SS Östanå II

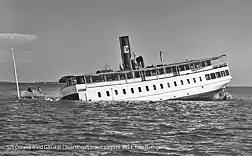
Östanå during sinking.

On the 18 August 1951, the "Östanå II" went aground on a trip from Svartlöga to Stockholm and started to take on water. All the passengers and crew were safely evacuated, and three days later the vessel was salvaged. However she was not repaired, and the following year she was sold for scrap, and taken in tow for a journey to a scrapyard in Newcastle upon Tyne in England. Whilst crossing the North Sea the tow was lost, but the "Östanå II" was then taken in tow by the Scottish steamship "Quentin" and taken to the River Tyne, where she was sold to CW Dorkin & Co of Gateshead and finally scrapped.